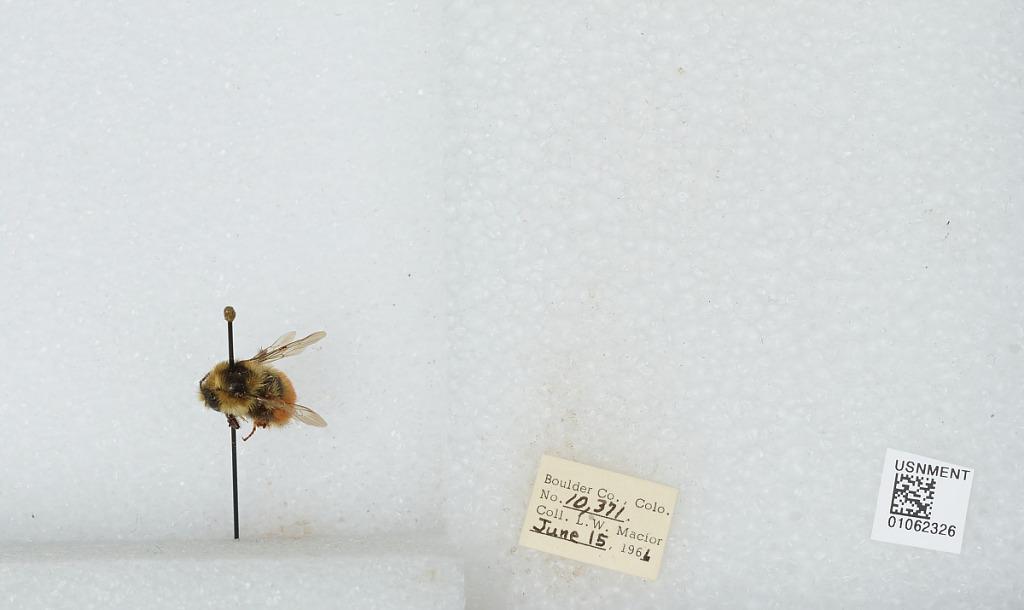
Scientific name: Bombus (Pyrobombus) bifarius Cresson
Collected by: L. Macior
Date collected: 1966-6-15
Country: United States
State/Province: Colorado
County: Boulder
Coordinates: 40.0017, -105.308